13th Screen Actors Guild Awards

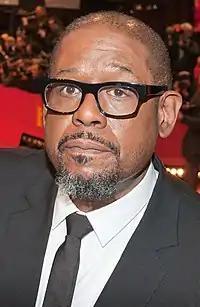
Forest Whitaker, Outstanding Performance by a Male Actor in a Leading Role winner

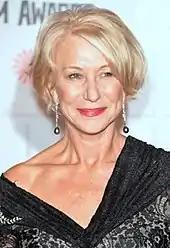
Helen Mirren, Outstanding Performance by a Female Actor in a Leading Role and Outstanding Performance by a Female Actor in a Miniseries or Television Movie winner

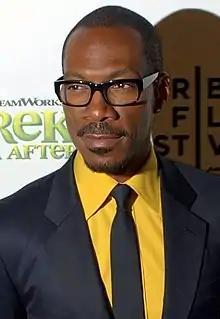
Eddie Murphy, Outstanding Performance by a Male Actor in a Supporting Role winner

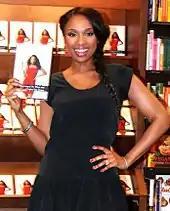
Jennifer Hudson, Outstanding Performance by a Female Actor in a Supporting Role winner

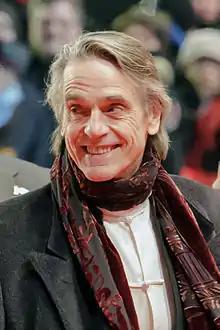
Jeremy Irons, Outstanding Performance by a Male Actor in a Miniseries or Television Movie winner

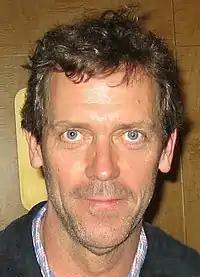
Hugh Laurie, Outstanding Performance by a Male Actor in a Drama Series winner

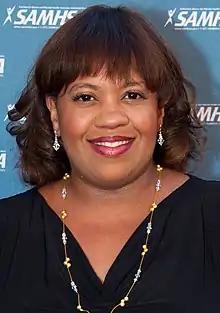
Chandra Wilson, Outstanding Performance by a Female Actor in a Drama Series winner

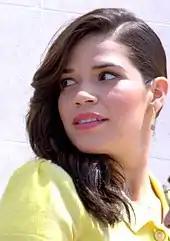
America Ferrera, Outstanding Performance by a Female Actor in a Comedy Series winner

Anne Hathaway presented a filmed tribute to the actors who died in 2006: